Warso Moe Oo

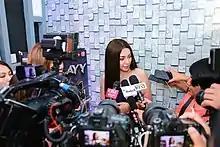
Warso is answered at the media interview

In 2008, Warso had the honor of participating as an Academy tray holder at the prestigious Myanmar Academy Awards Ceremony. Her role was to carry the coveted golden trophies presented to the winners of the Myanmar Academy Awards. This marked a significant moment in her career, as it garnered recognition and admiration from her fans. Subsequently, offers for TV commercials began to pour in. Her diligent work as a model and her appearances in commercials caught the eye of the film industry, leading to a stream of movie casting opportunities. Her ascent to stardom began in 2009 when she transitioned into acting, securing contracts with a production company in Myanmar. As their leading actress, she starred in more than 50 films. However, it was the film "Oasis" that truly propelled her into the spotlight, garnering her even more recognition and acclaim.